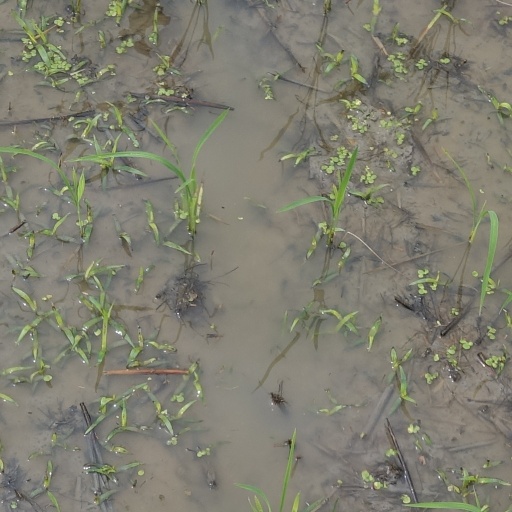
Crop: rice